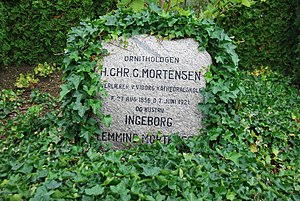
Hans Christian Cornelius Mortensen
Gravsten for Mortensen på Viborg Kirkegård.
Gravsten for ornitolog Hans Christian Cornelius Mortensen og hustru Ingeborg Lemming Mortensen. Placeret på Viborg Kirkegård.